Natural gas

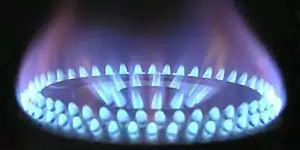
Natural gas burning on a gas stove

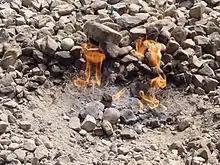
Burning of natural gas coming out of the ground

Natural gas (also fossil gas, methane gas, and gas) is a naturally occurring compound of gaseous hydrocarbons, primarily methane (95%), small amounts of higher alkanes, and traces of carbon dioxide and nitrogen, hydrogen sulfide and helium. Methane is a colorless and odorless gas, and, after carbon dioxide, is the second-greatest greenhouse gas that contributes to global climate change. Because natural gas is odorless, a commercial odorizer, such as Methanethiol (mercaptan brand), that smells of hydrogen sulfide (rotten eggs) is added to the gas for the ready detection of gas leaks.